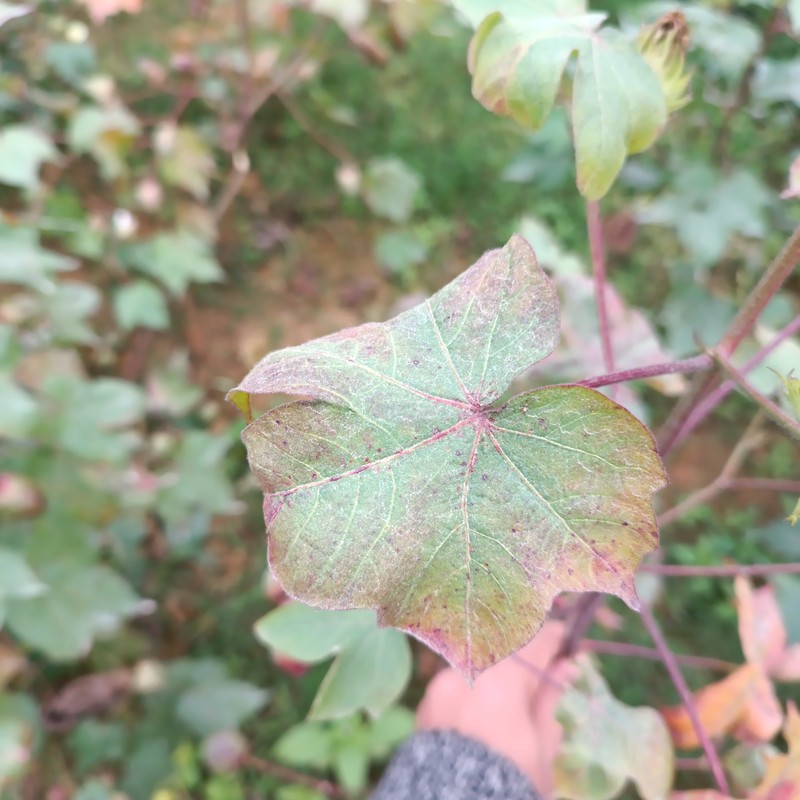
Label: Leaf Redding